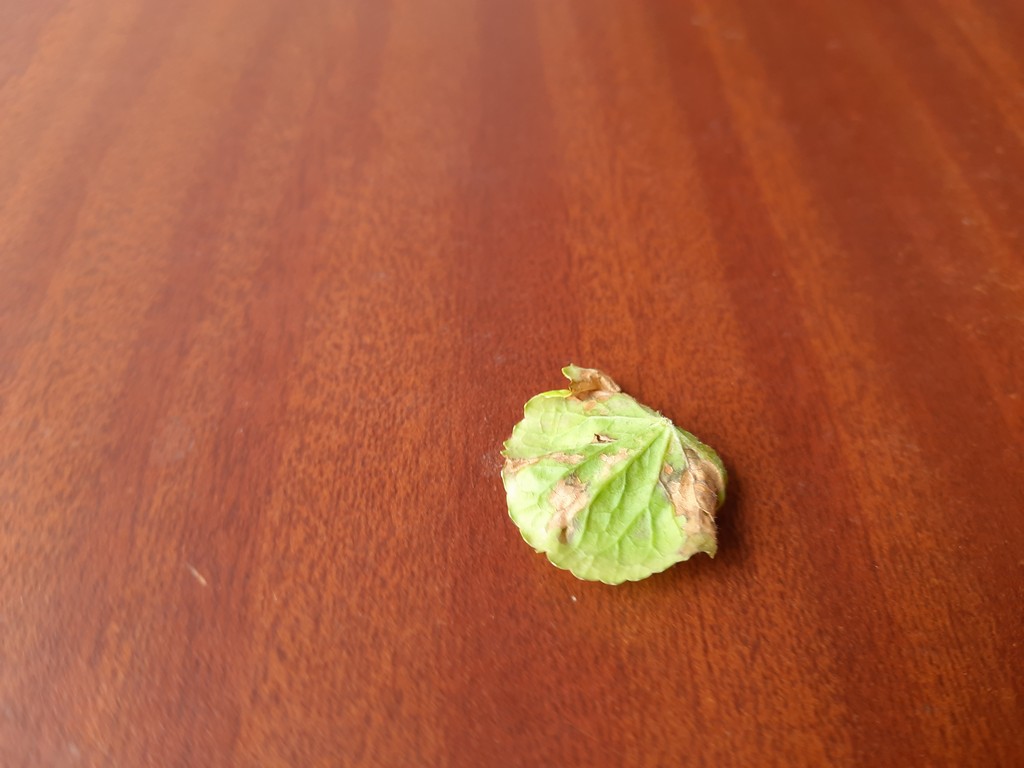
Label: Unhealthy